Percy Sutton

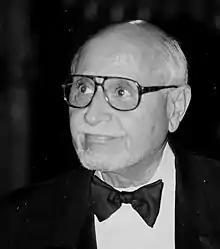
Sutton in 2001

Percy Ellis Sutton (November 24, 1920 – December 26, 2009) was an American political and business leader. An activist in the Civil Rights Movement and lawyer, he was also a Freedom Rider and the legal representative for Malcolm X. He was the highest-ranking African-American elected official in New York City when he was Manhattan borough president from 1966 to 1977, the longest tenure at that position. He later became an entrepreneur whose investments included the "New York Amsterdam News" and the Apollo Theater in Harlem.